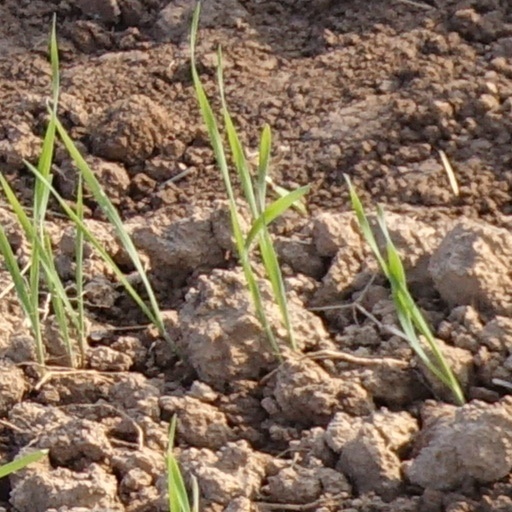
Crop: wheat